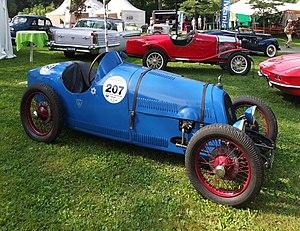
Bollack Netter et compagnie est un constructeur automobile français fondé en 1923, par Lucien Bollack et René Netter.